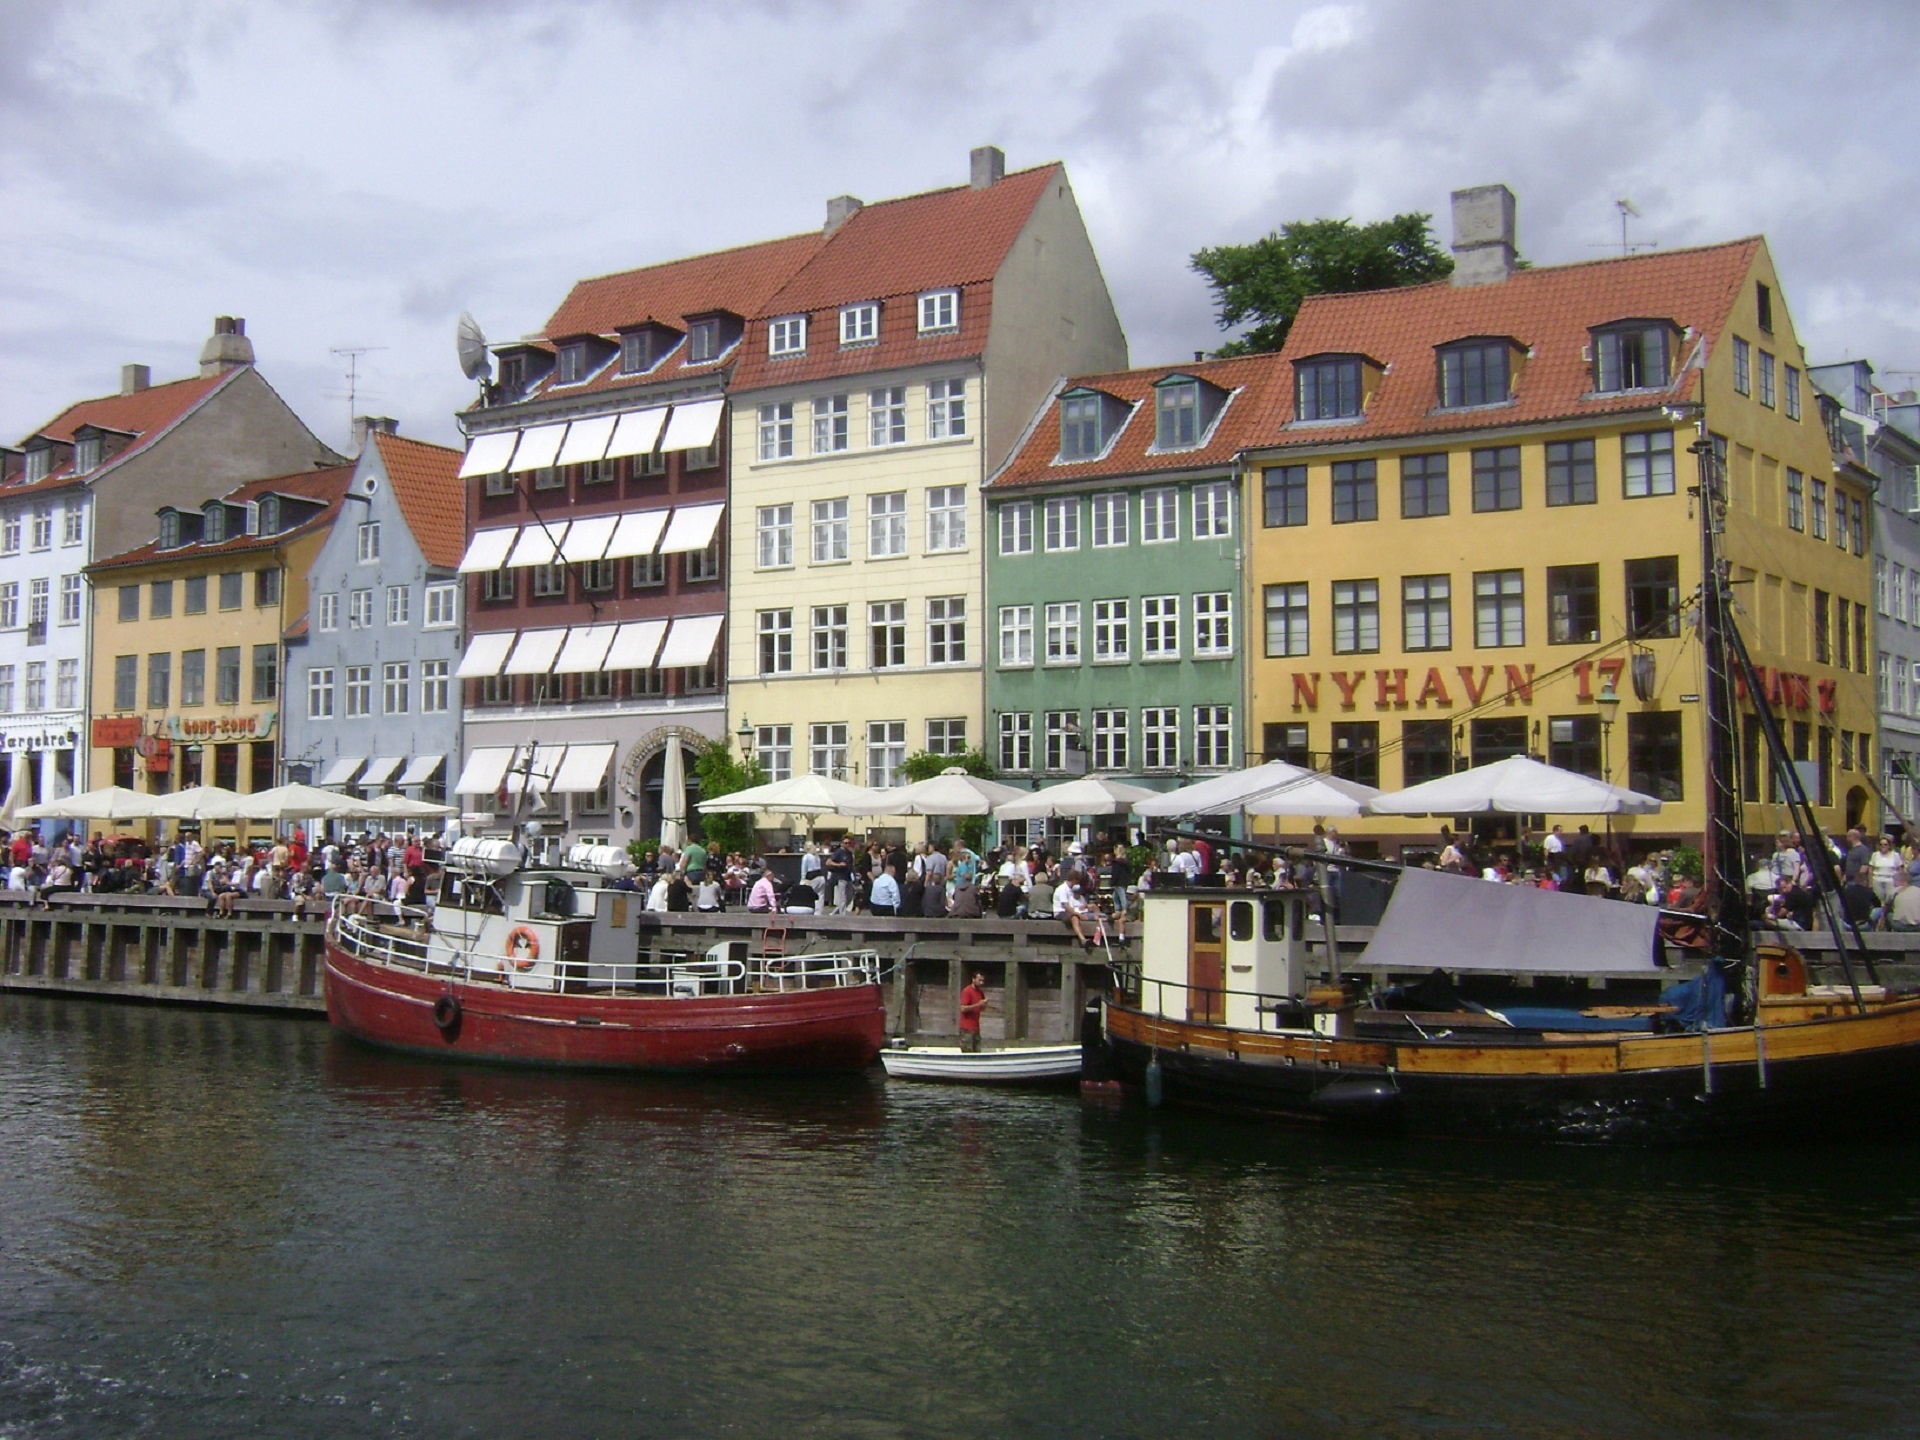
water, architecture, boat, house, town, view, old, river, canal, cityscape, travel, reflection, vehicle, scenic, landmark, harbor, sightseeing, historic, colorful, waterfront, tourism, waterway, body of water, buildings, denmark, copenhagen, channel, famous, watercraft, entertainment, scandinavia, facades, landform, nyhavn district